Cigales (wine)

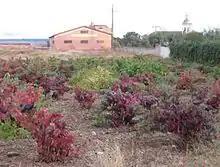
Vineyard in Cigales, Valladolid, Spain.

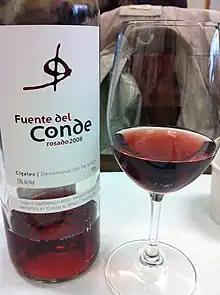
A rosado from the Cigales region.

The first known inhabitants of this area were the Vaccaei, who were subjugated by the ancient Romans in the 2nd century BC. As in the rest of the peninsula, the Romans introduced vines along with other agricultural innovations. The number of vineyards increased significantly during the Middle Ages due to the influence of the monasteries.